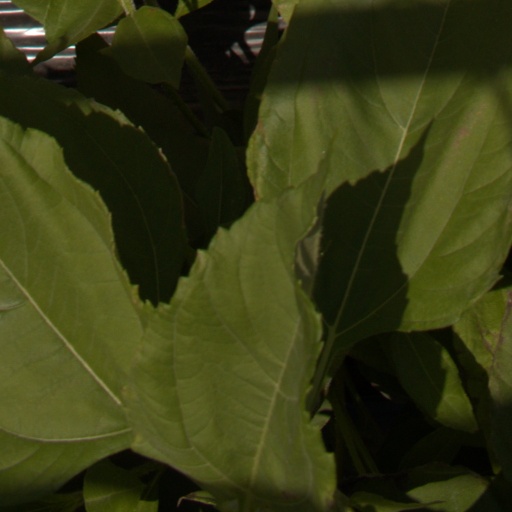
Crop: Jerusalem artichoke